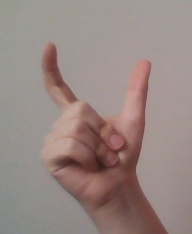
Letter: nun